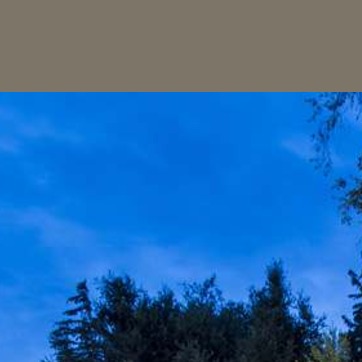
Material: sky